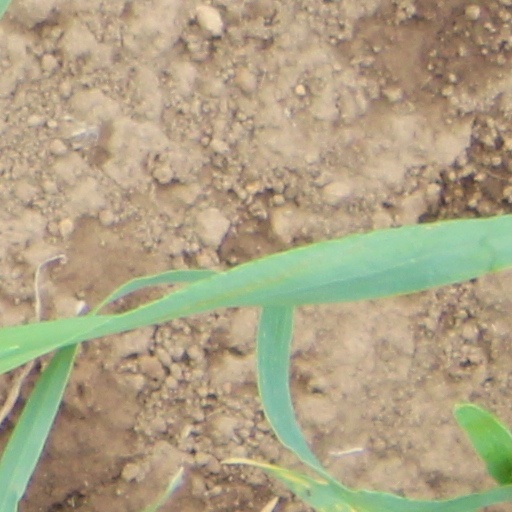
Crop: wheat